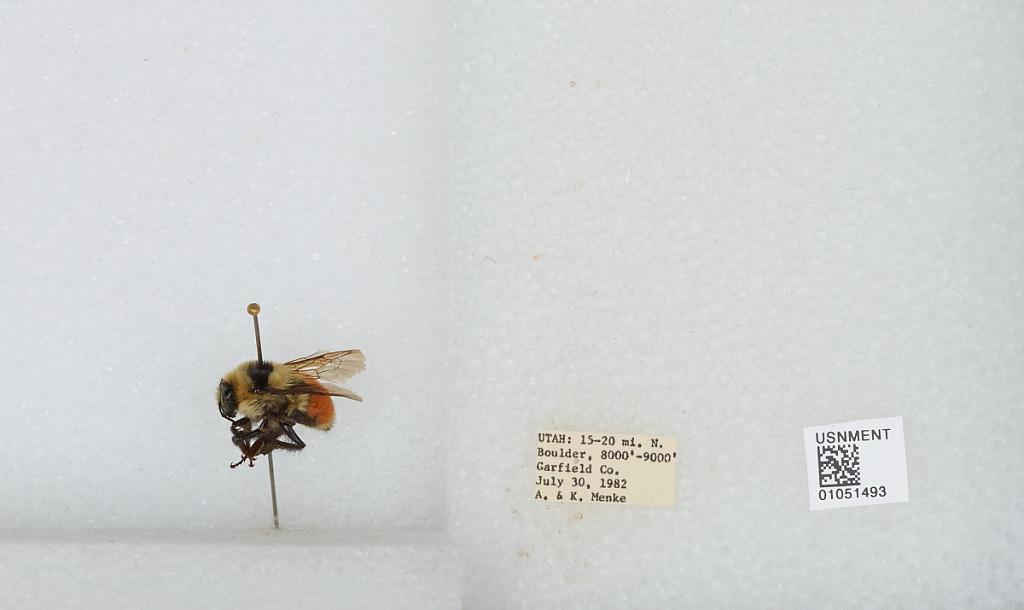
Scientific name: Bombus sp.
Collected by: A. Menke & K. Menke
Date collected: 1982-7-30
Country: United States
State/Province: Utah
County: Garfield
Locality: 15 - 20 miles North of Boulder
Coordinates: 38.1331, -111.327